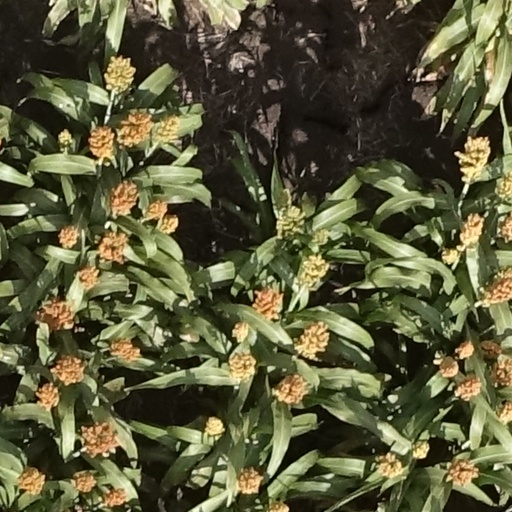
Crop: sorghum